South African Class 5E, Series 3

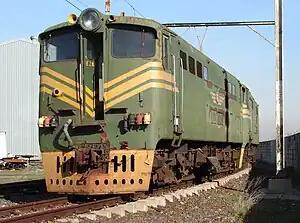
No. E564, incorrectly numbered as Series 1 no. E263 in preservation, Bellville, 4 July 2017

In 1958 and 1959, the South African Railways placed fifty-five Class 5E, Series 3 electric locomotives with a Bo-Bo wheel arrangement in mainline service.